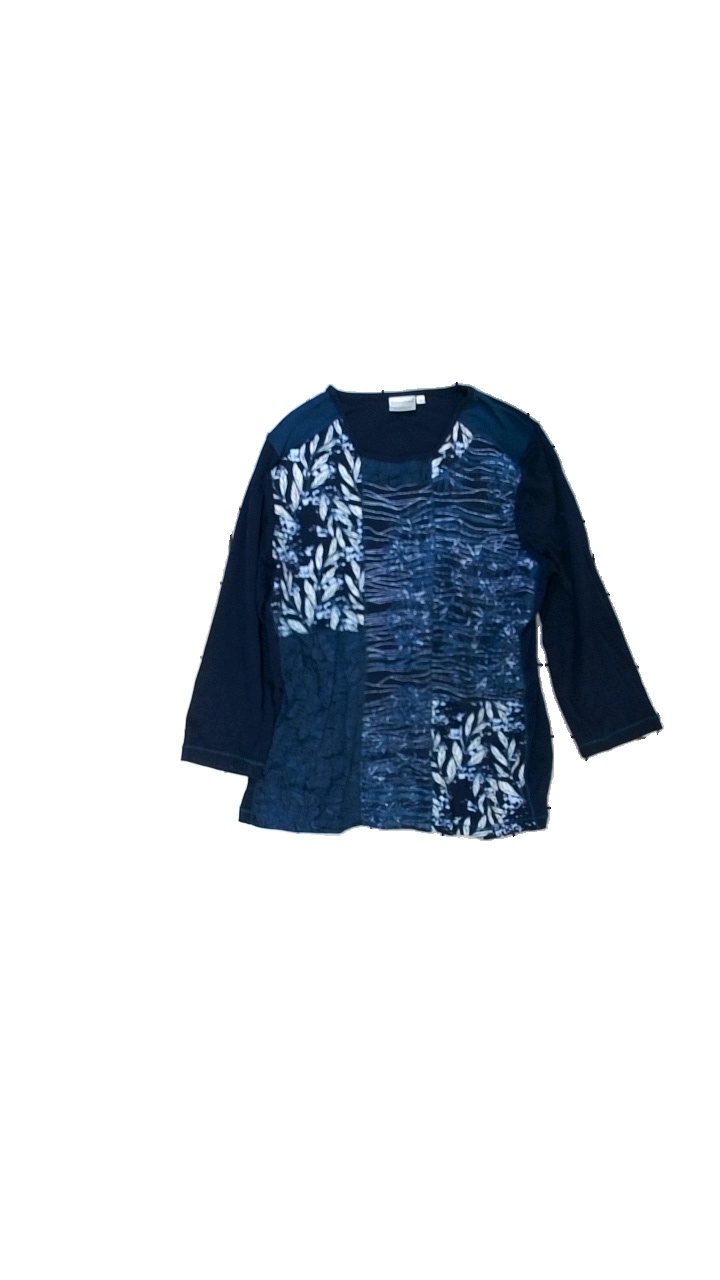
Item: Sweater (Ladies)
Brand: Signature
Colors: Blue, White
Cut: Regular, C-collar
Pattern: Floral print
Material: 100% cotton
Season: All
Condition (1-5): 3
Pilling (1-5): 4
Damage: hole
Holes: Minor
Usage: Export
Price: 50-100